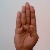
The image shows a hand gesture representing the letter 'B' in Indian Sign Language.